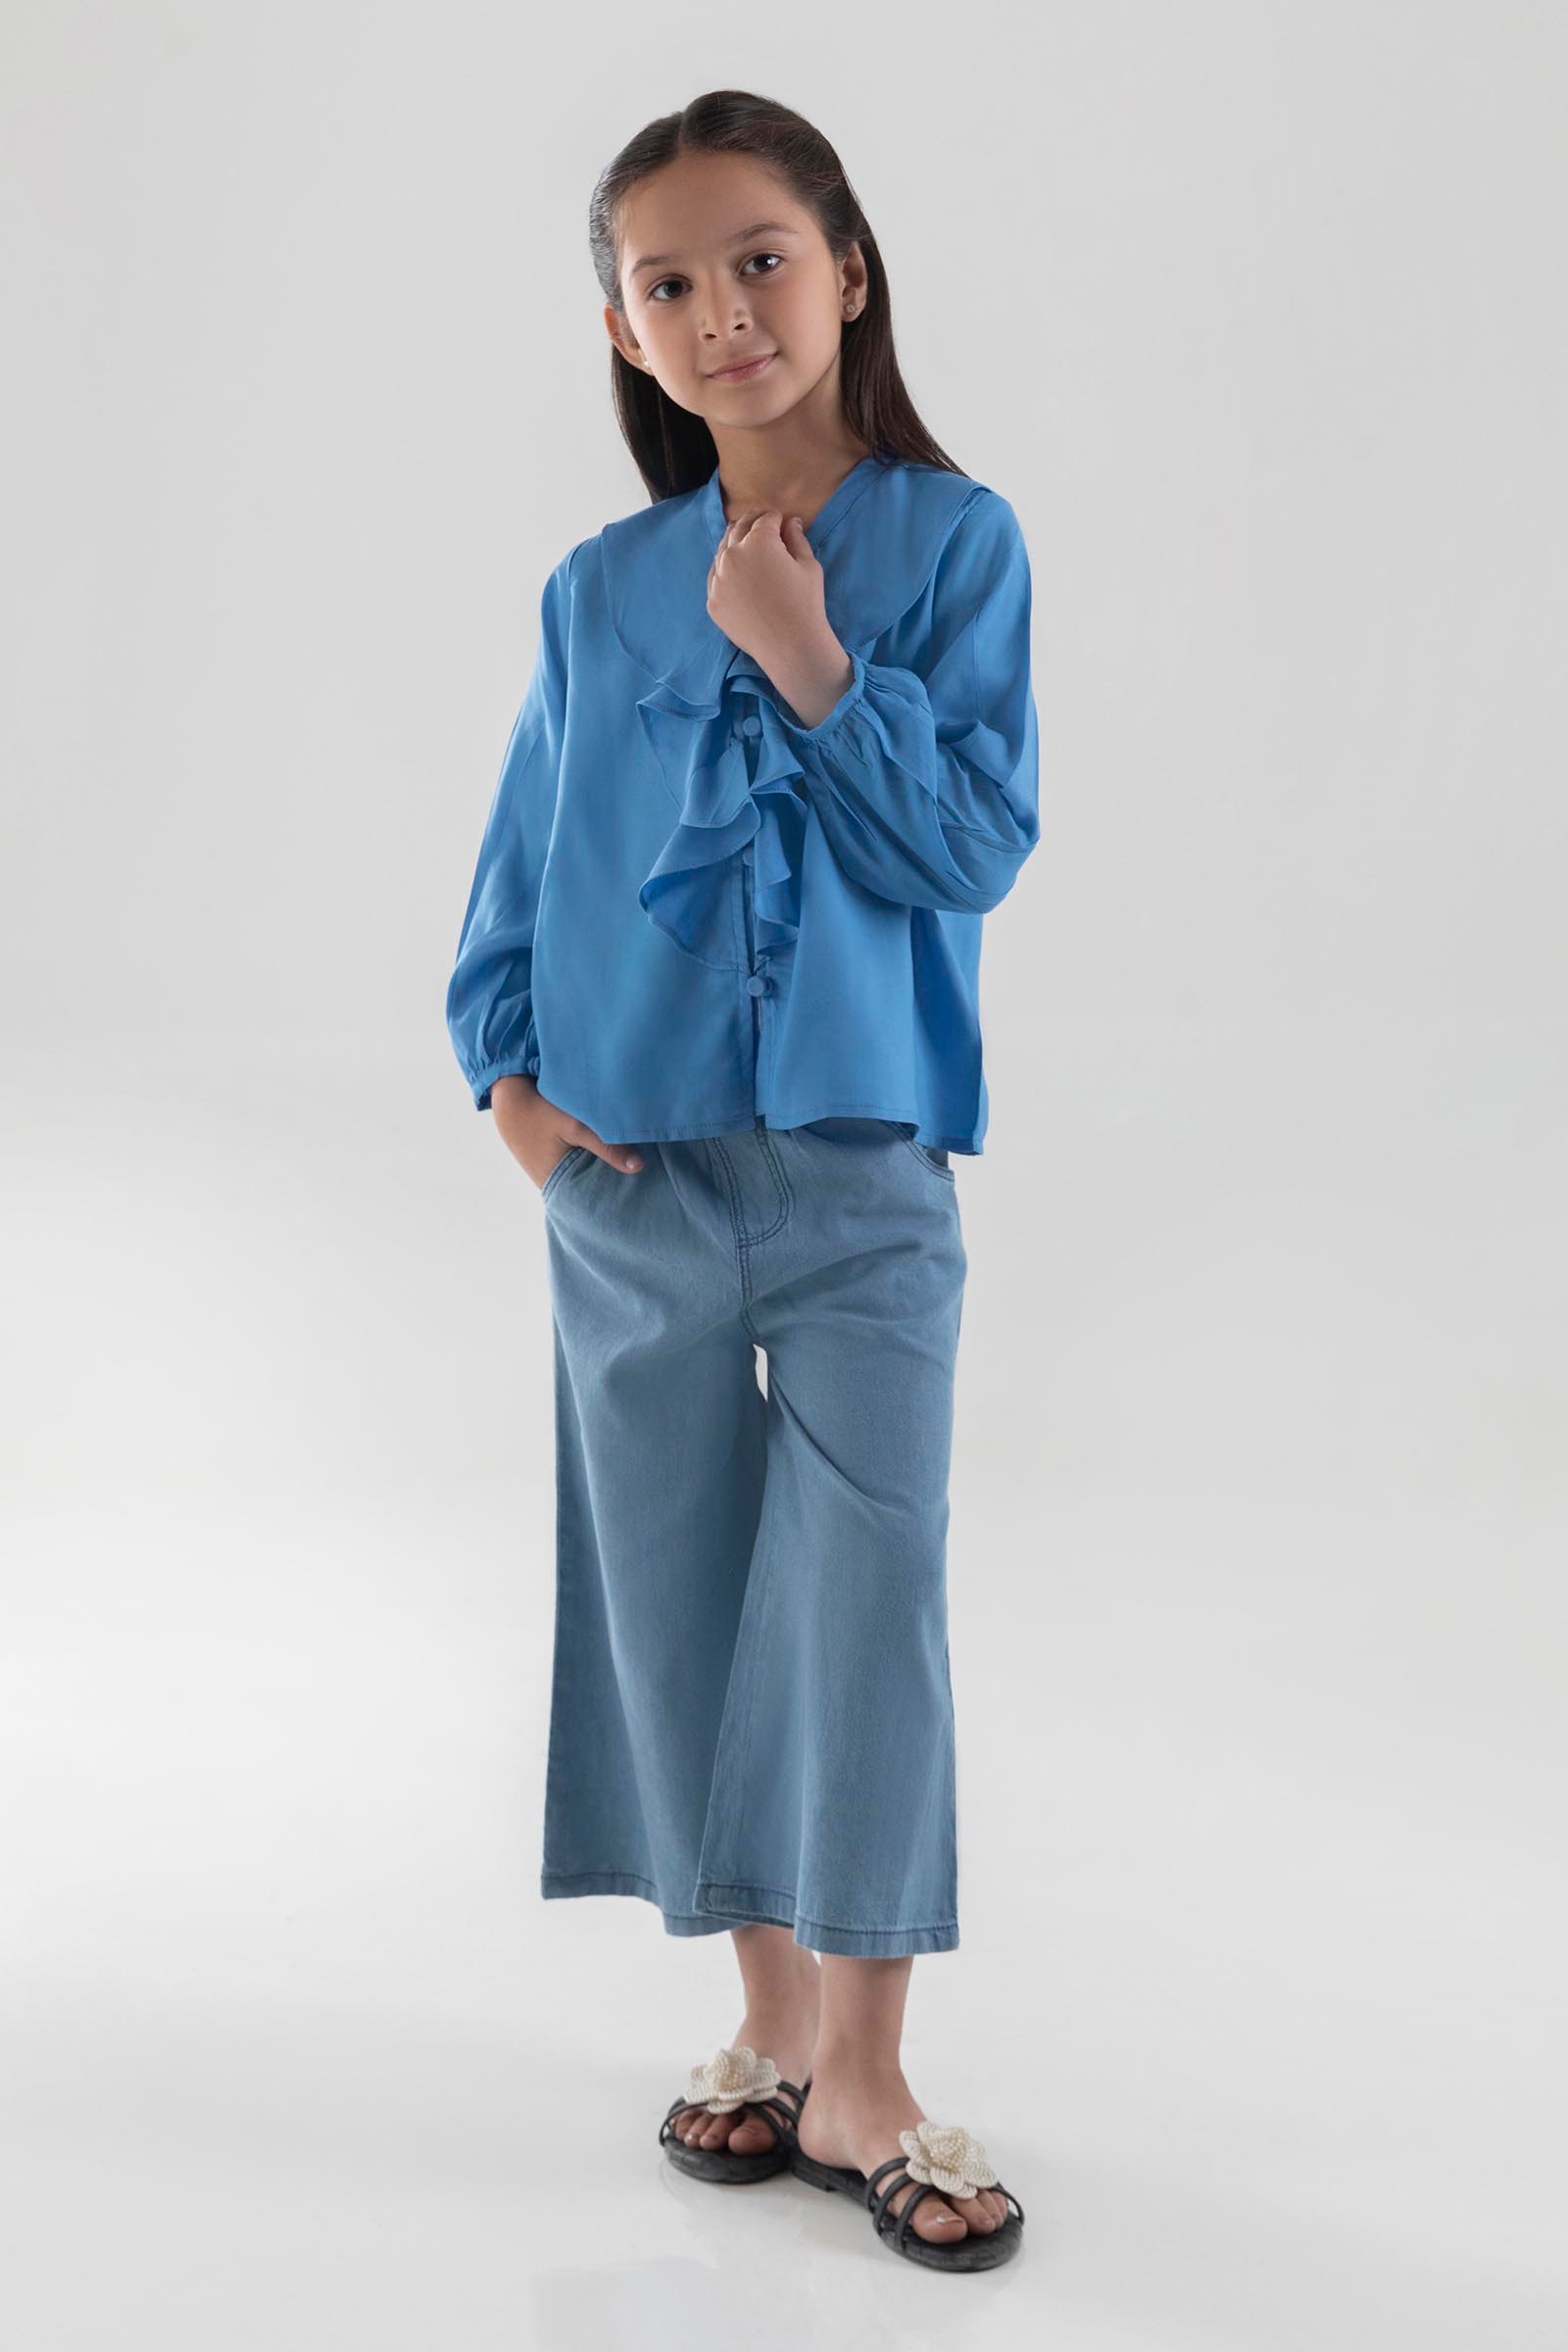
blue ruffle tie neck top